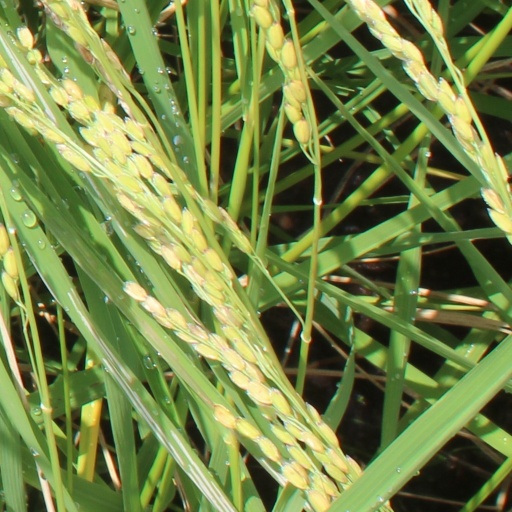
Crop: rice